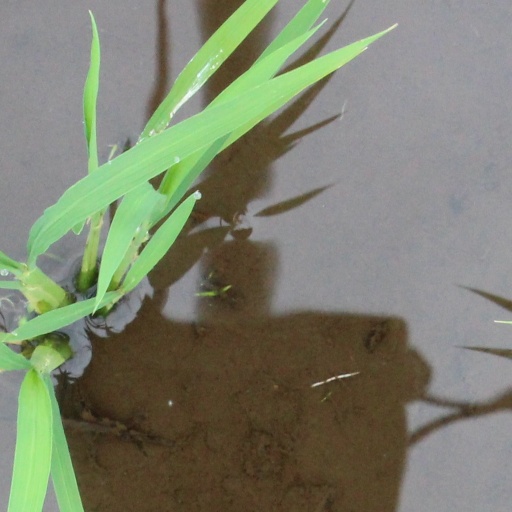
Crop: rice